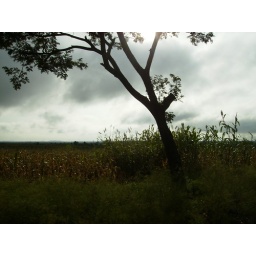
the golden fields... the silver clouds... the green grass... the ecstasy...( increased the exposure by a bit to get this dream effect..!!)